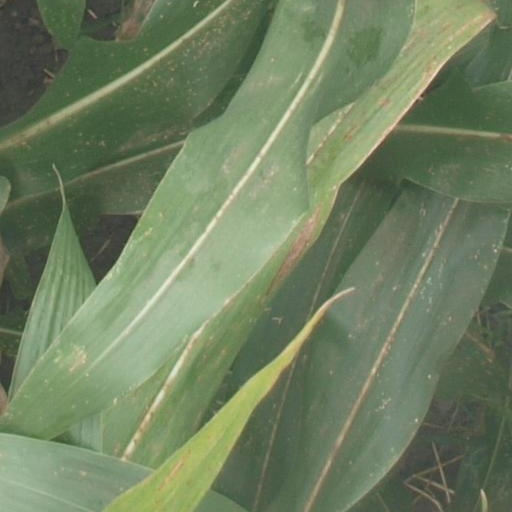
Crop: maize; corn